Hume Highway

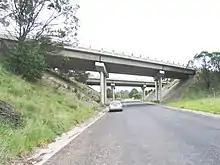
Twin bridges carrying Hume Highway over Greenhills Road north of Berrima

Berrima has flourished since it was bypassed in March 1989, with tourists finding it an easy day trip from either Sydney or Canberra to enjoy the town square and the Georgian architecture of this historic town. Berrima is the last Southern Highlands town that the Hume Highway passes.